Egloshayle

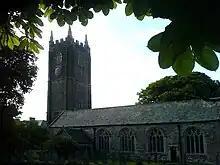
Egloshayle Church.

Egloshayle (meaning "church on an estuary") is a civil parish and village in north Cornwall, England, United Kingdom. The village is beside the River Camel, southeast of Wadebridge. The civil parish stretches southeast from the village and includes Washaway and Sladesbridge.